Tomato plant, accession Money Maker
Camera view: tilt-top (135 deg); turntable rotation: 330 degrees
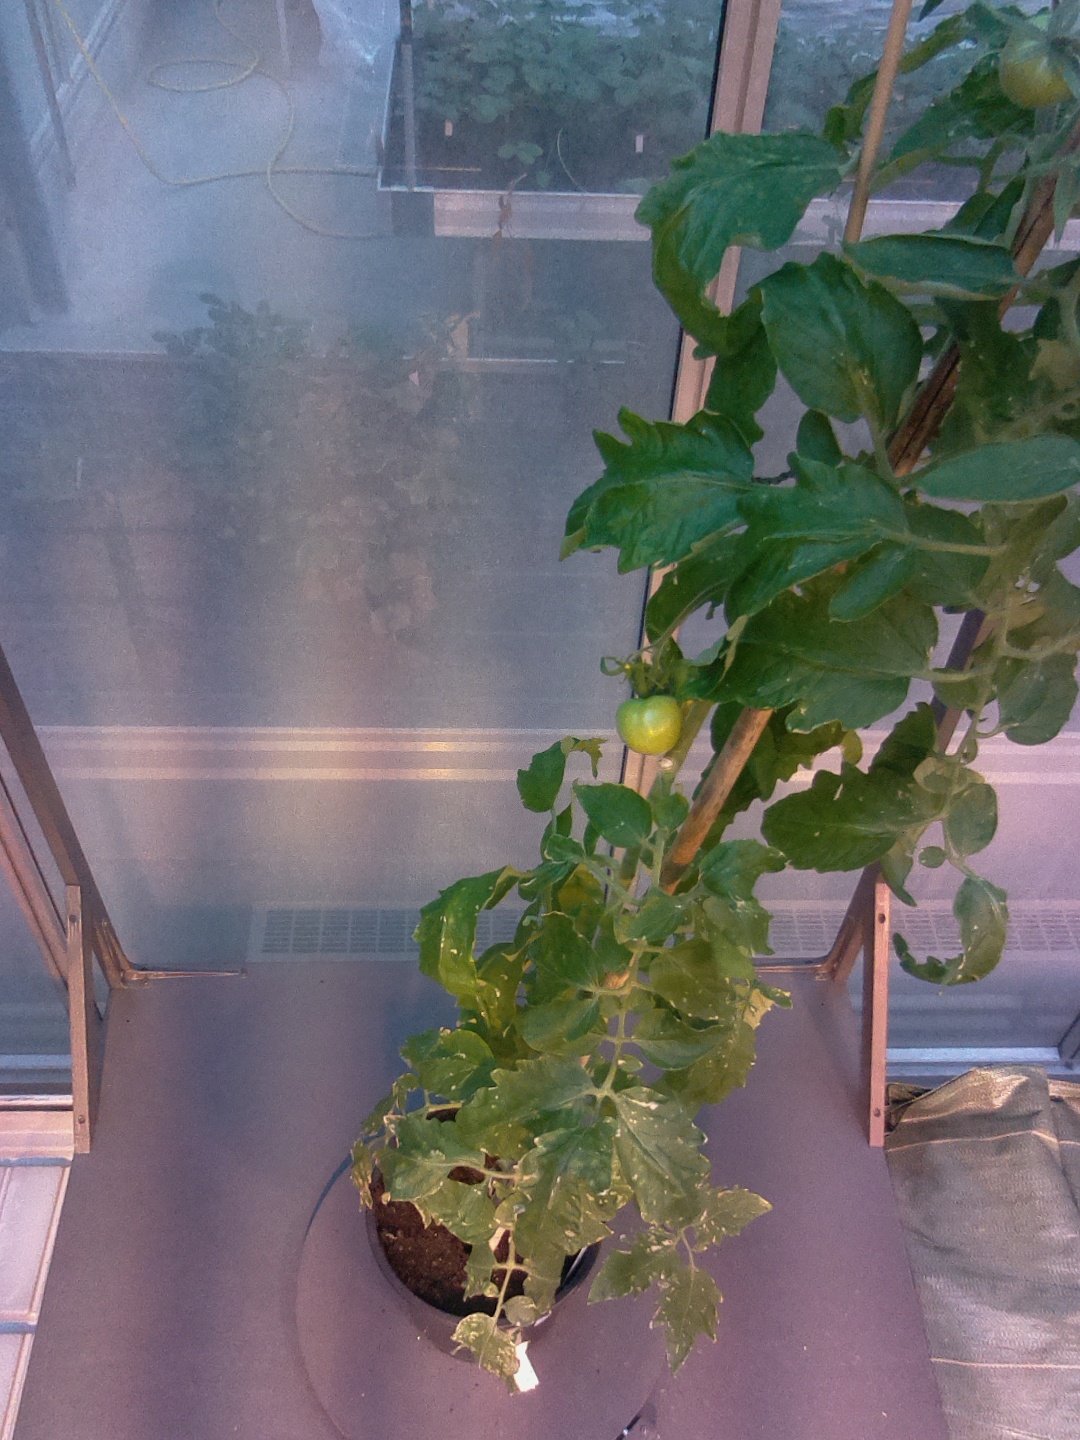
BBCH growth stage 75: 50%-60% of final fruit size